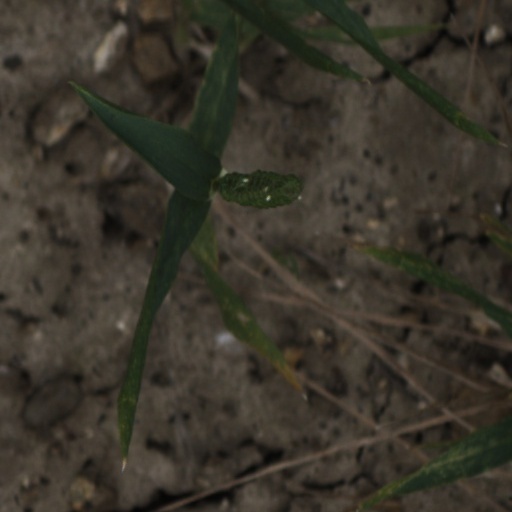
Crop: wheat